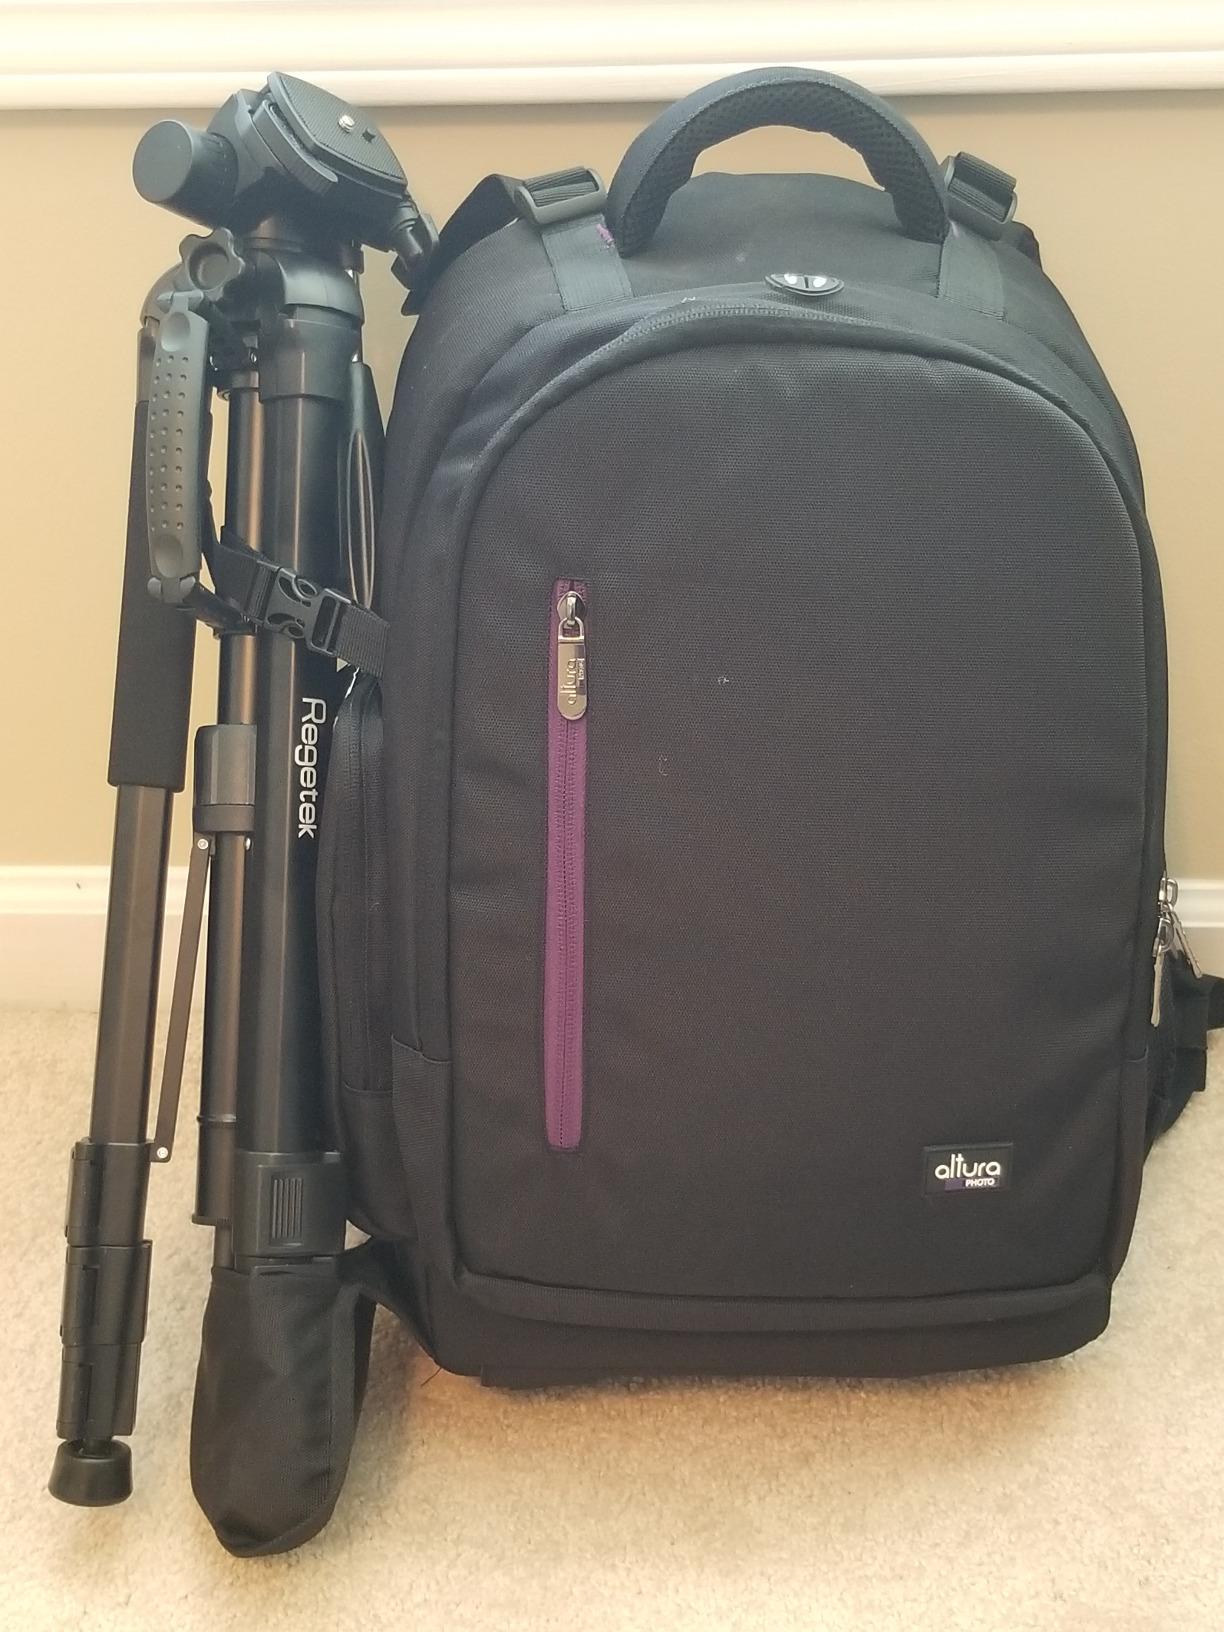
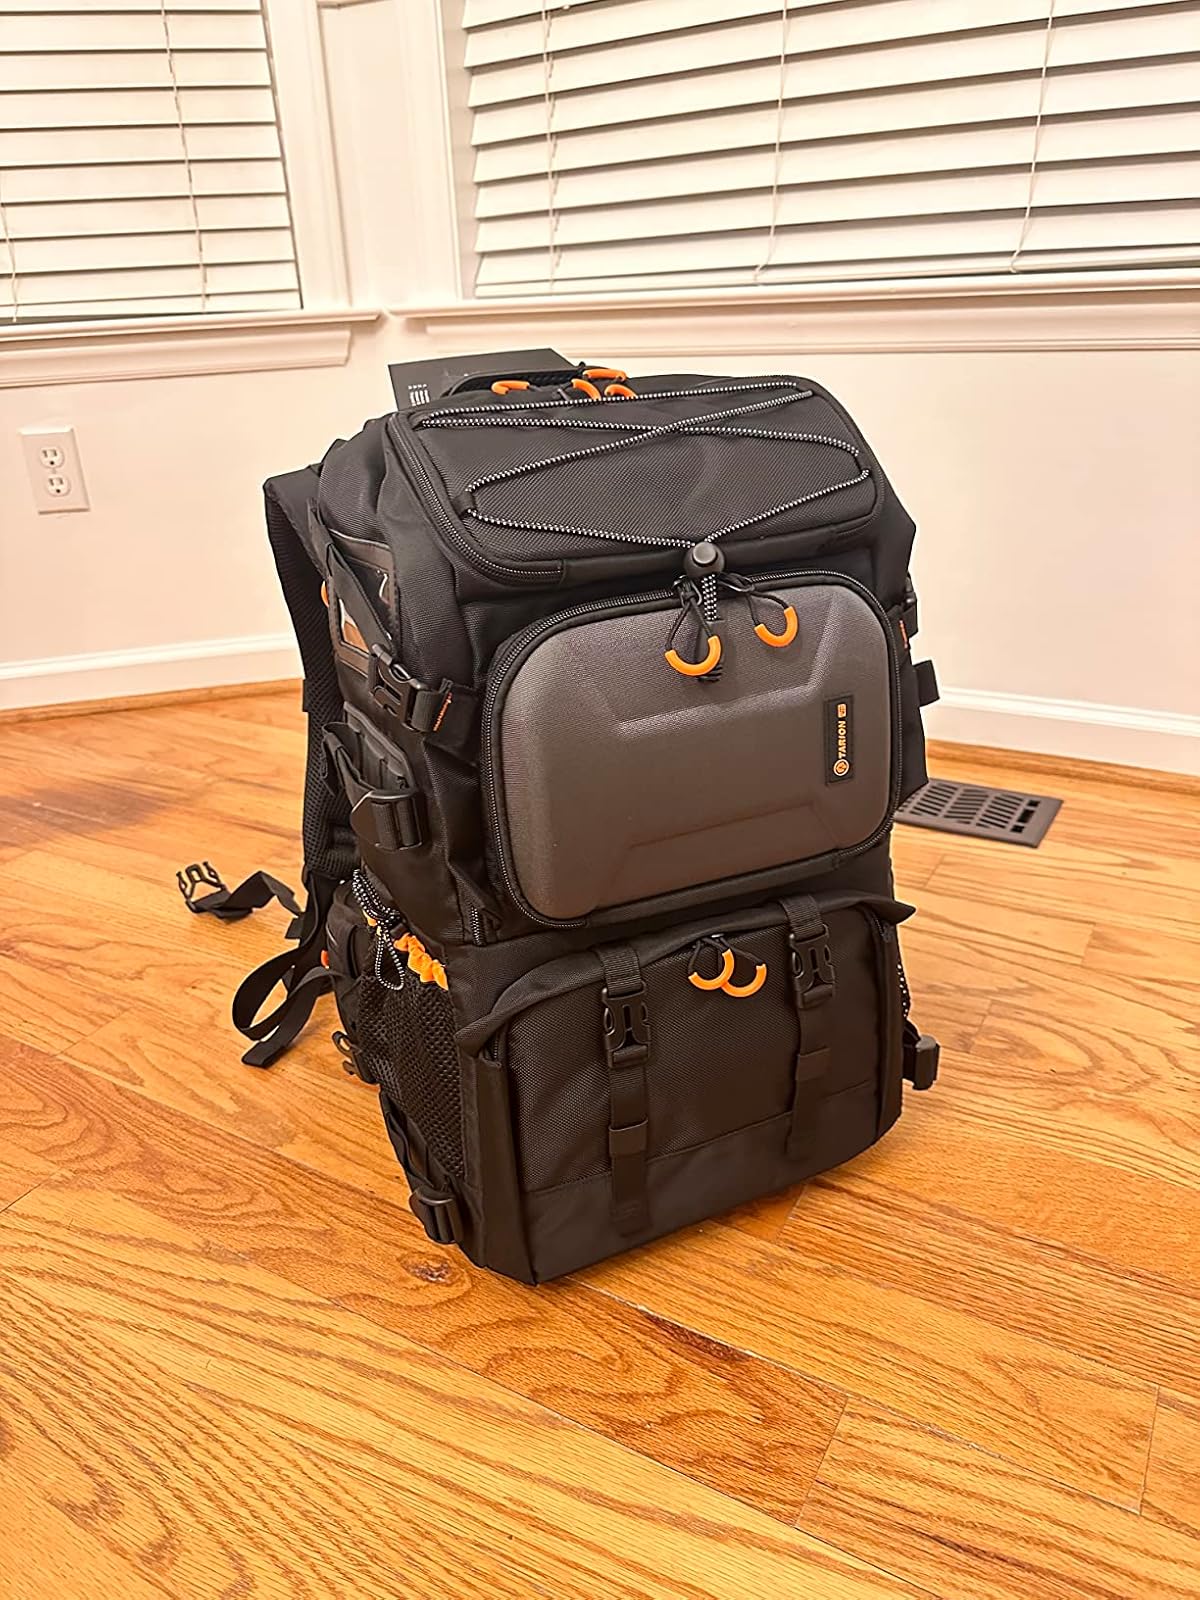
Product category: bag
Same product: no